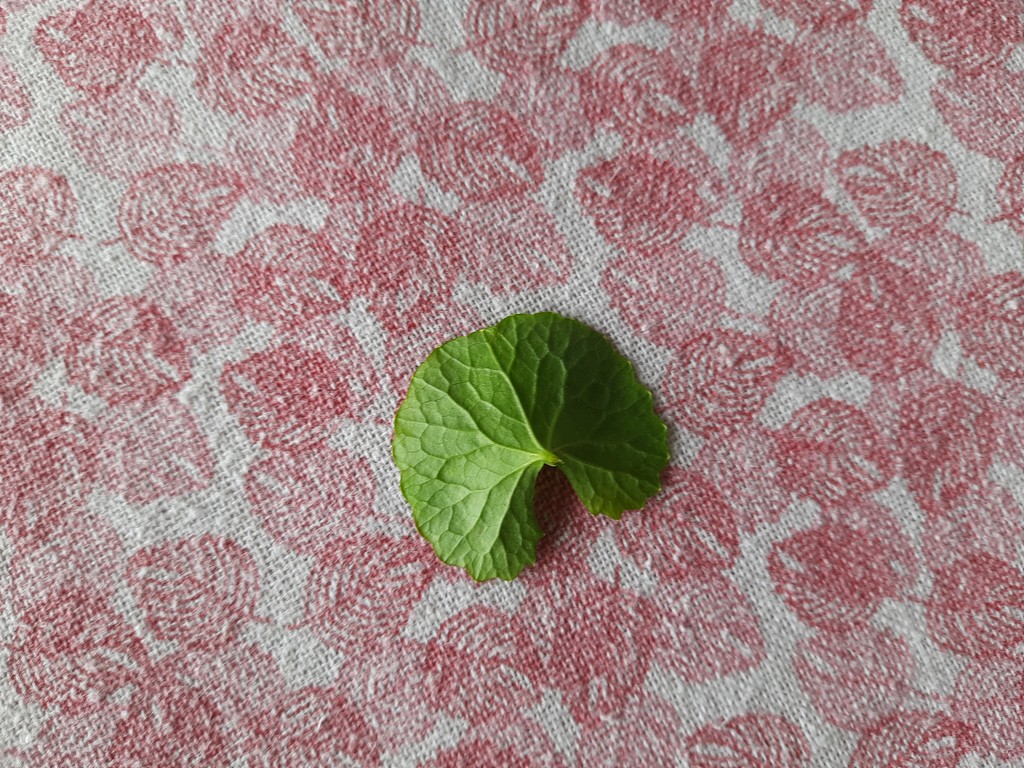
Label: Healthy